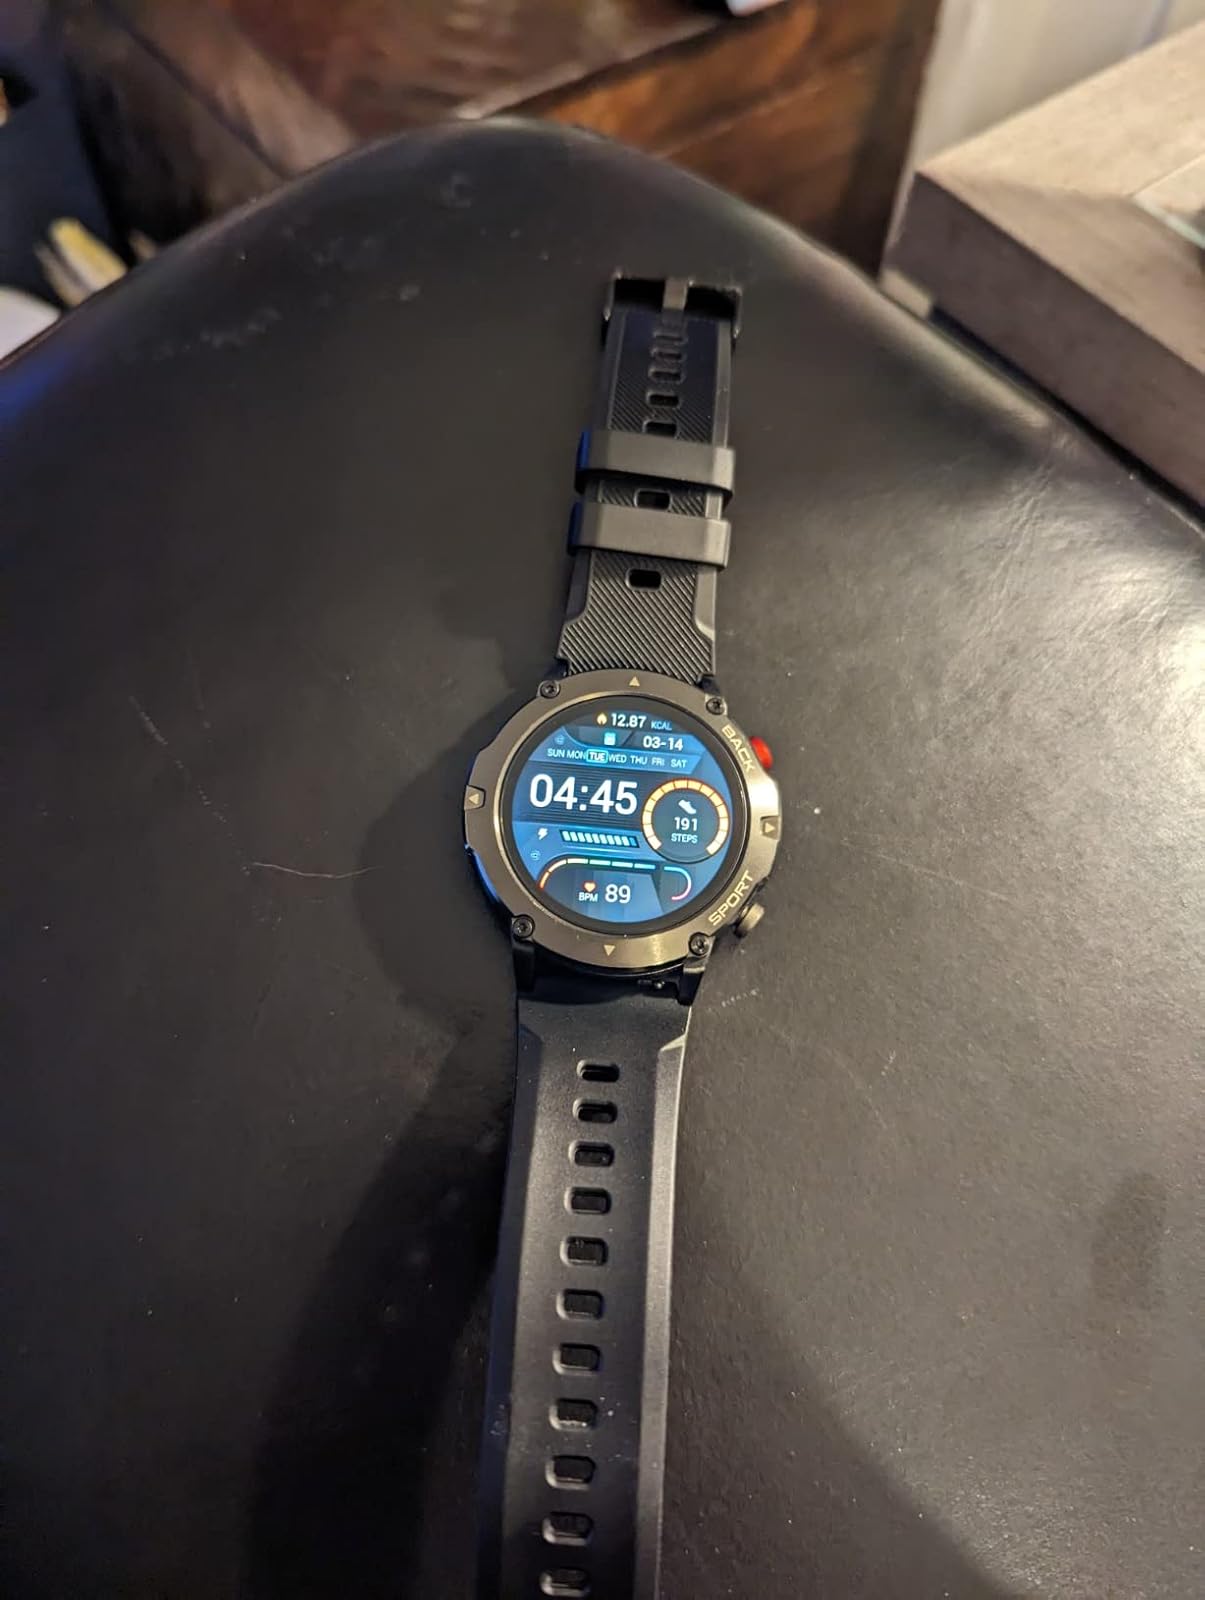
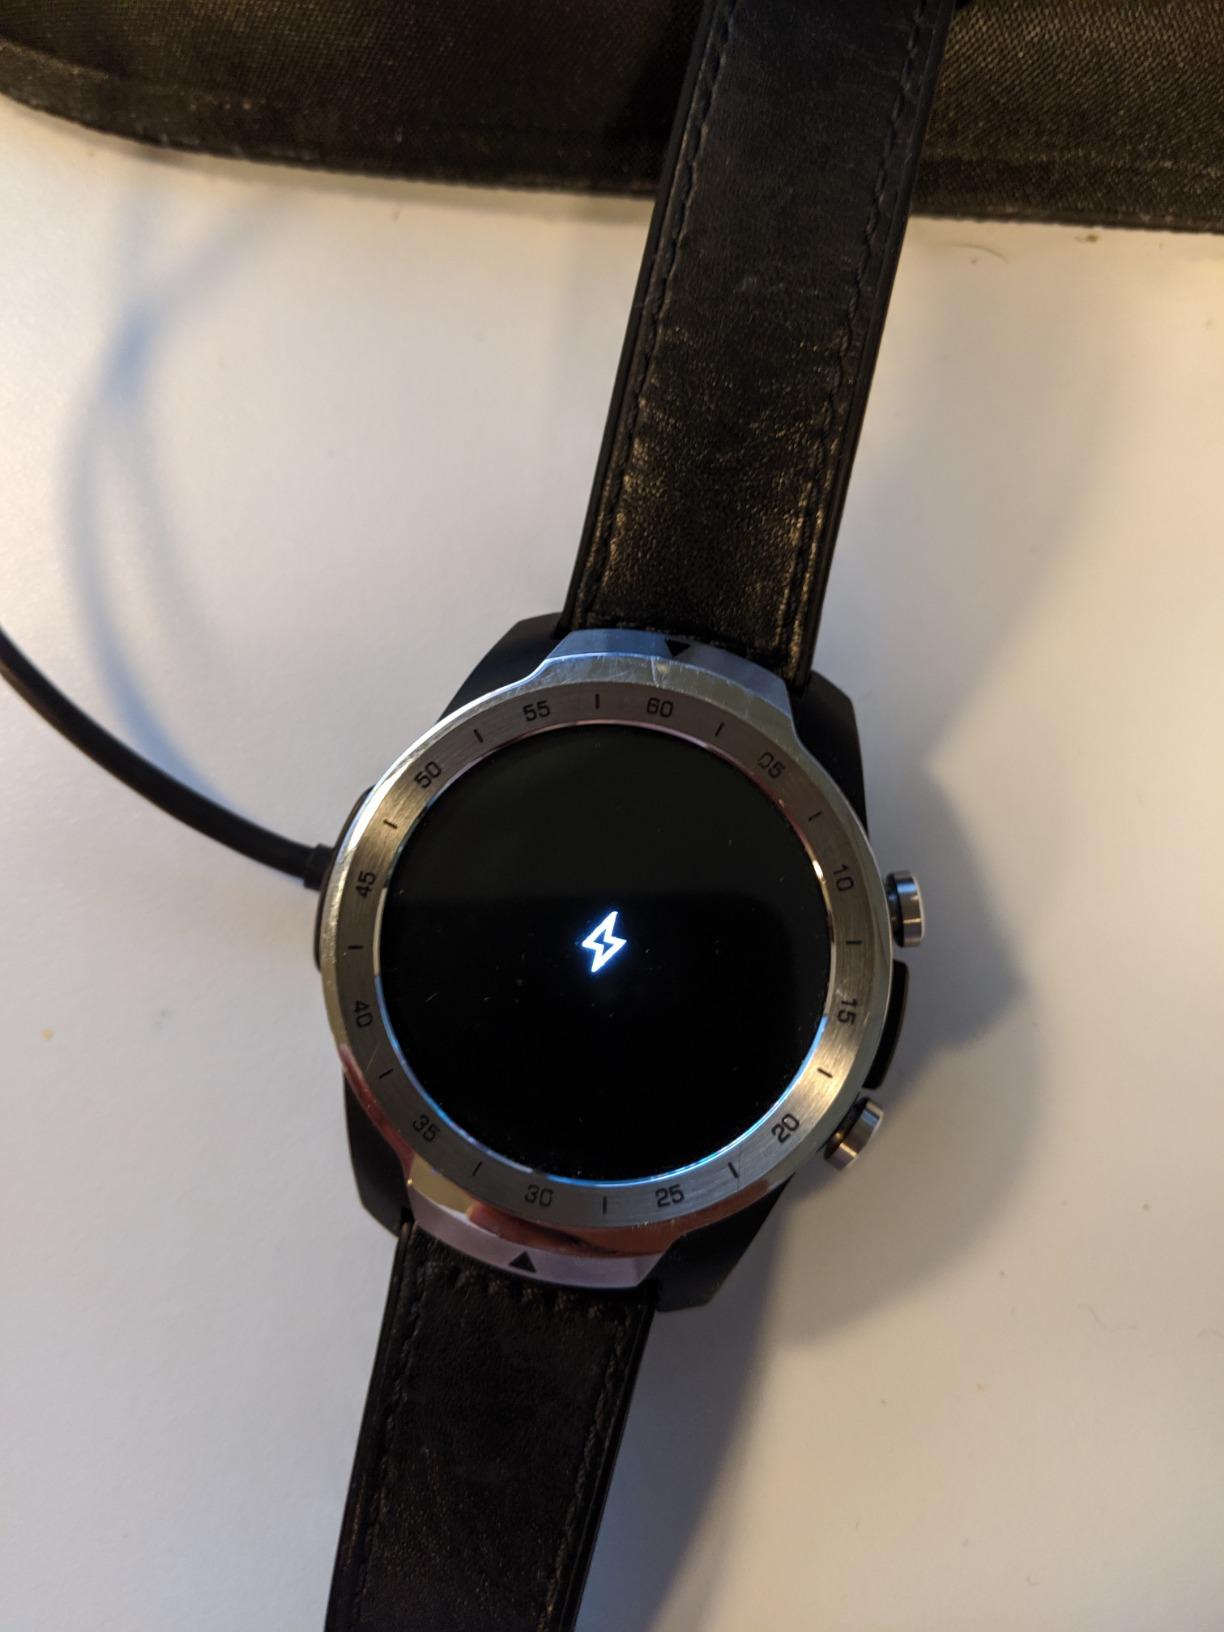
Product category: smartwatch
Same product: no